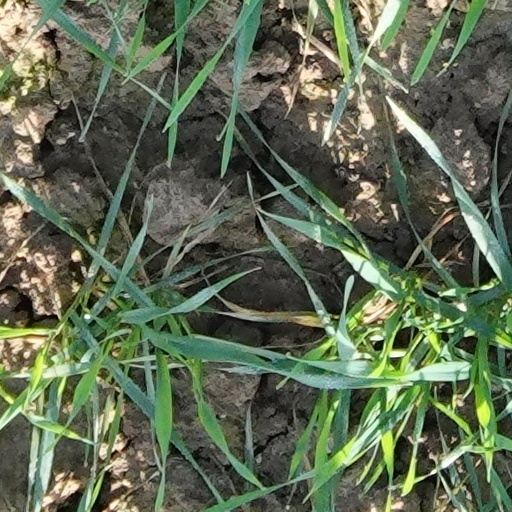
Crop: wheat